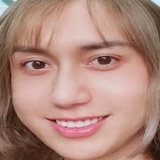
ca sĩ Lynk Lee